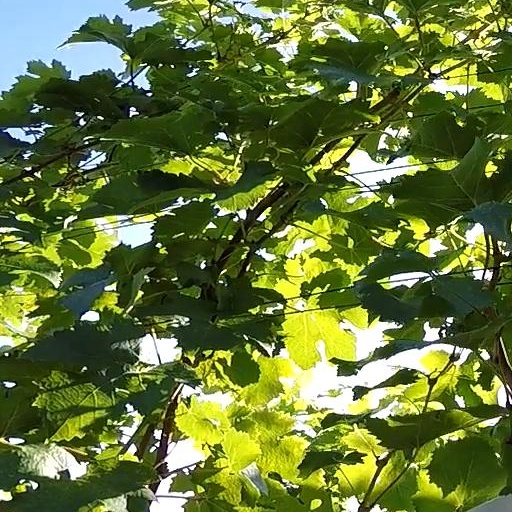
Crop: grape